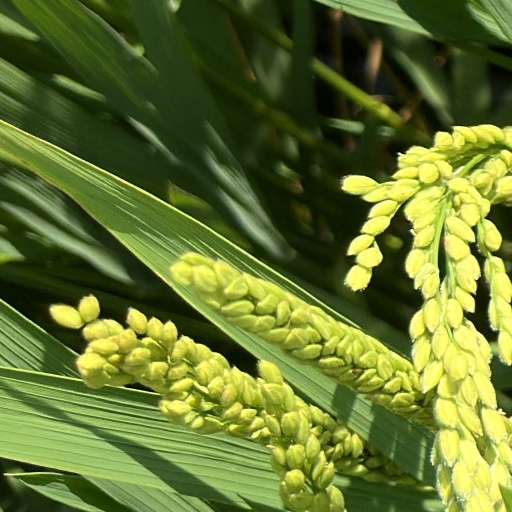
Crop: rice